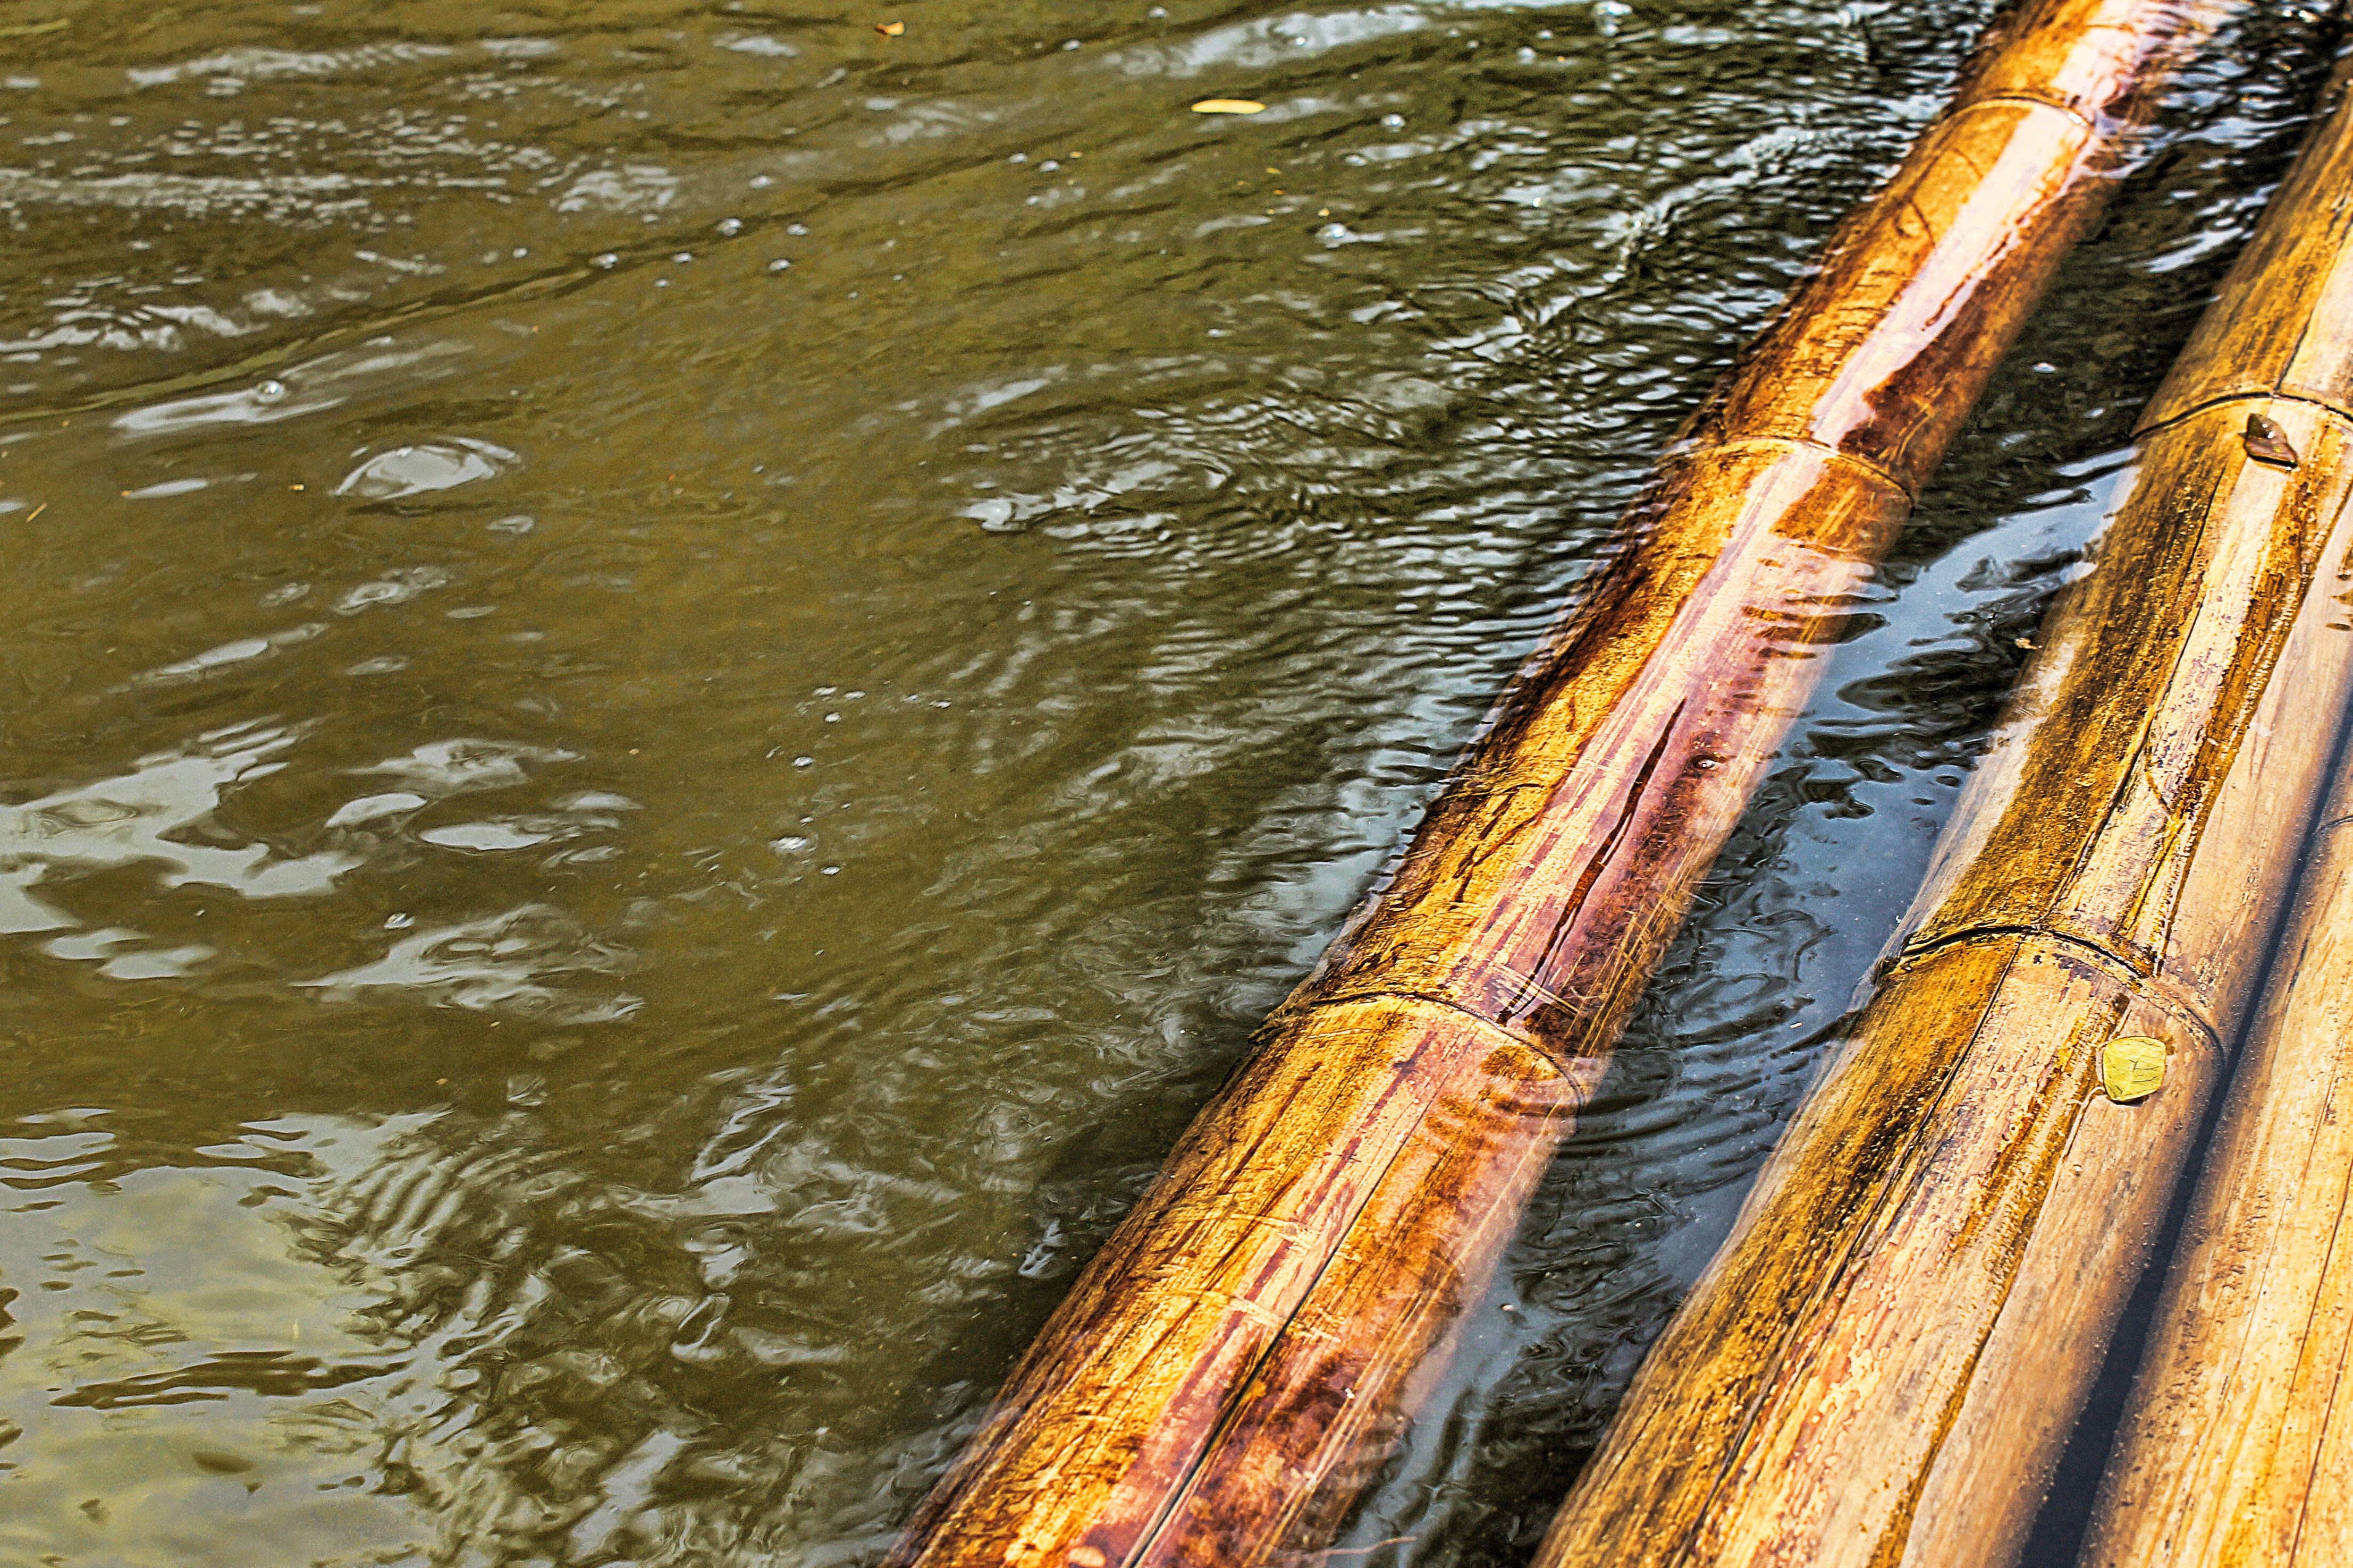
water, wood, boat, wet, river, swim, reflection, vehicle, drive, waterway, background, boating, bamboo, raft